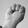
ASL letter: M